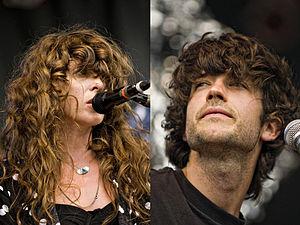
Beach House est un groupe de dream pop américain, originaire de Baltimore, dans le Maryland. Formé en 2004, il est composé d'Alex Scally et de Victoria Legrand. En 2018, il est l'auteur de sept albums.